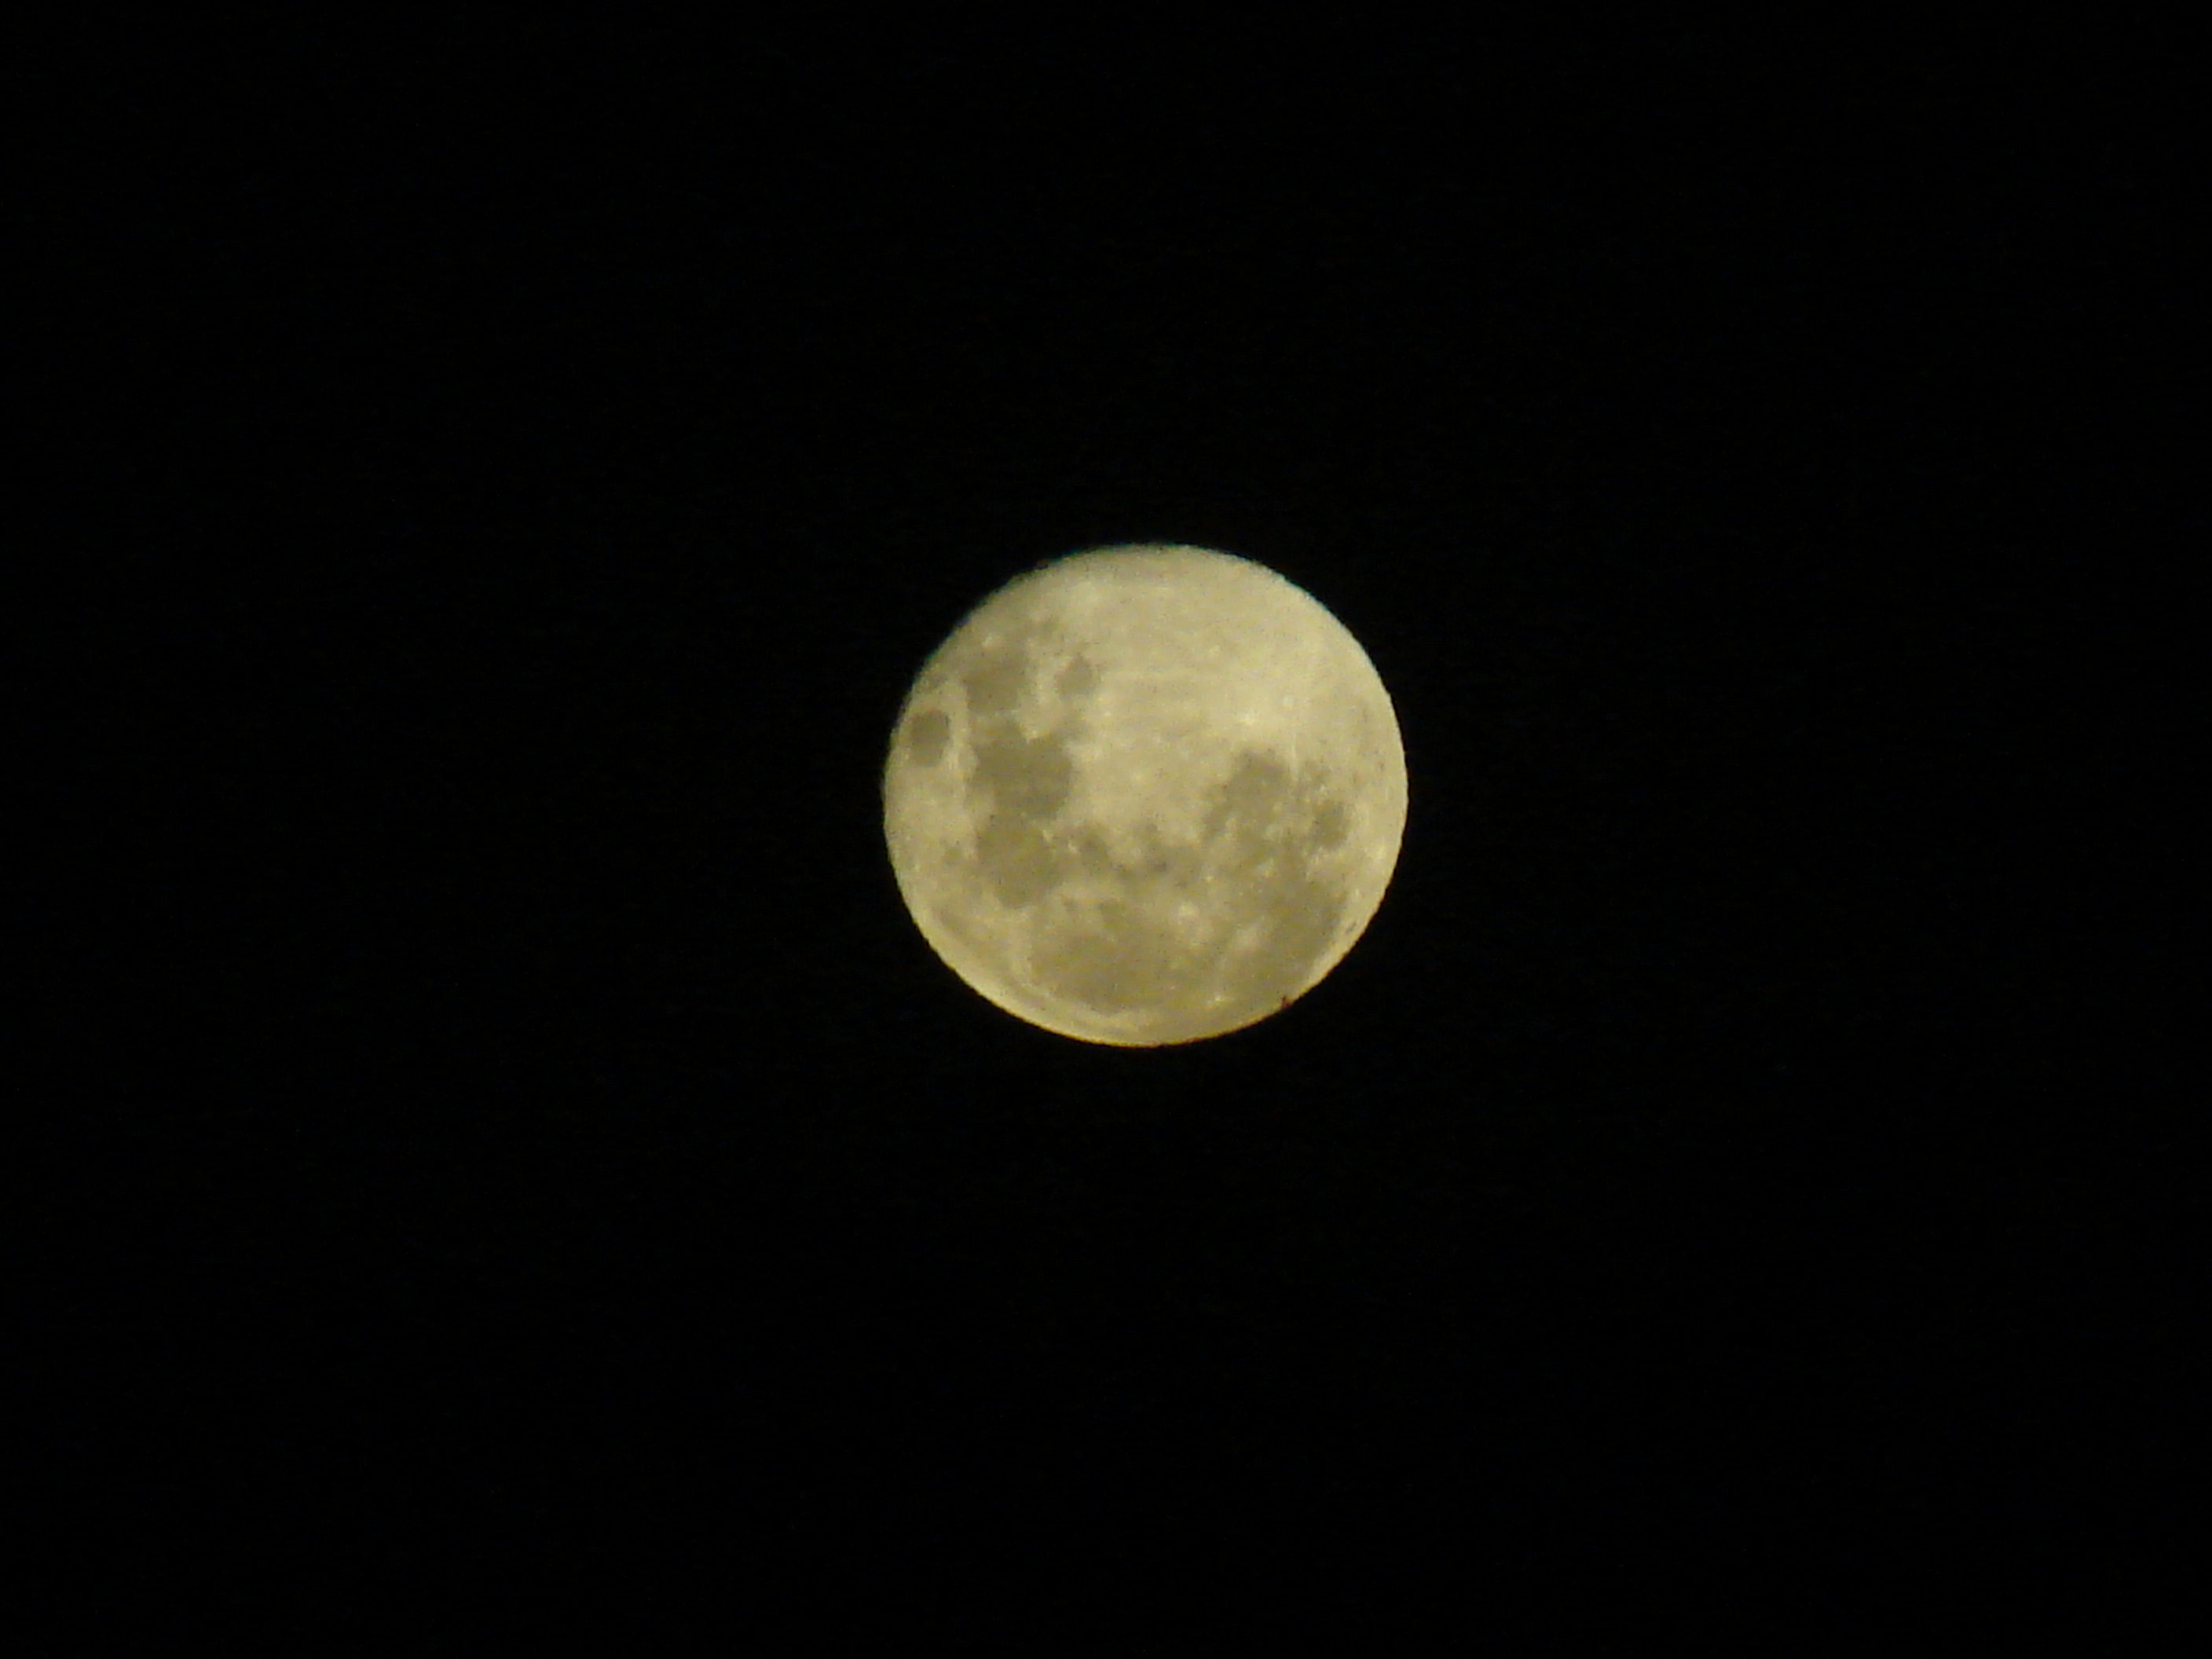
moon, full moon, celestial event, atmospheric phenomenon, astronomical object, moonlight, atmosphere, light, sky, night, sphere, midnight, darkness, event, astronomy, stock photography, space, circle, photography